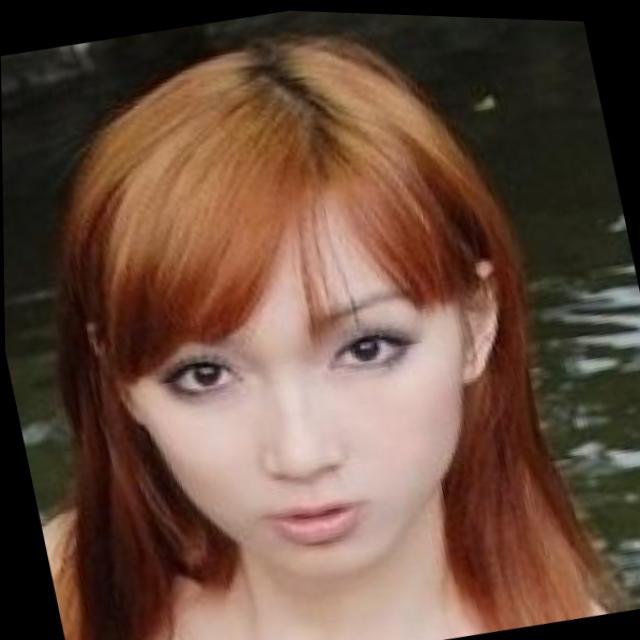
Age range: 21-44